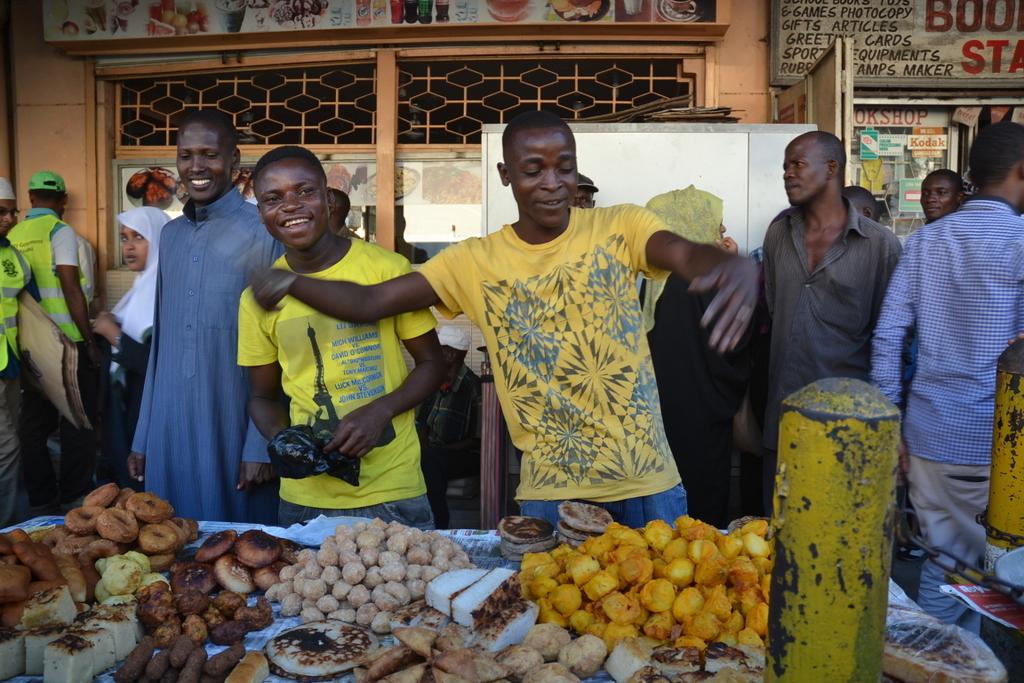
Vijana wapo sokoni wanauza viazi, mitai, donati, chapati za kumwaga na vijana wengine wapo sokoni wakiangalia bidhaa.